Shen Kuo

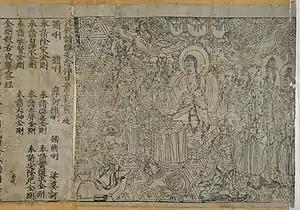
The Chinese "Diamond Sutra", the oldest known printed book in world history (868), using woodblock printing.

Shen is also known for his cosmological hypotheses in explaining the variations of planetary motions, including retrogradation. His colleague Wei Pu realized that the old calculation technique for the mean Sun was inaccurate compared to the apparent Sun, since the latter was ahead of it in the accelerated phase of motion, and behind it in the retarded phase. Shen's hypotheses were similar to the concept of the epicycle in the Greco-Roman tradition, only Shen compared the side-section of orbital paths of planets and variations of planetary speeds to points in the tips of a willow leaf. In a similar rudimentary physical analogy of celestial motions, as John B. Henderson describes it, Shen likened the relationship of the Moon's path to the ecliptic, the path of the Sun, "to the figure of a rope coiled about a tree."